Spherical segment

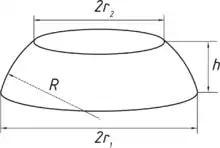
A spherical segment

In geometry, a spherical segment is the solid defined by cutting a sphere or a ball with a pair of parallel planes.